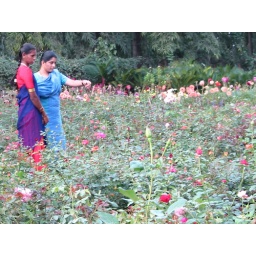
Women in field of flowers